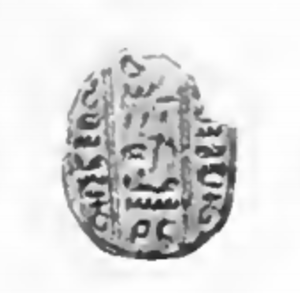
Aper-Anat, Aperanat ou Âper-Ânati est un roi ou pharaon hyksôs de la XVᵉ ou de la XVIᵉ dynastie, pendant la Deuxième Période intermédiaire de l'Égypte antique, vers le milieu du XVIIᵉ siècle. Son nom est attesté sur un scarabée conservé au musée Petrie d'archéologie égyptienne, à Londres.